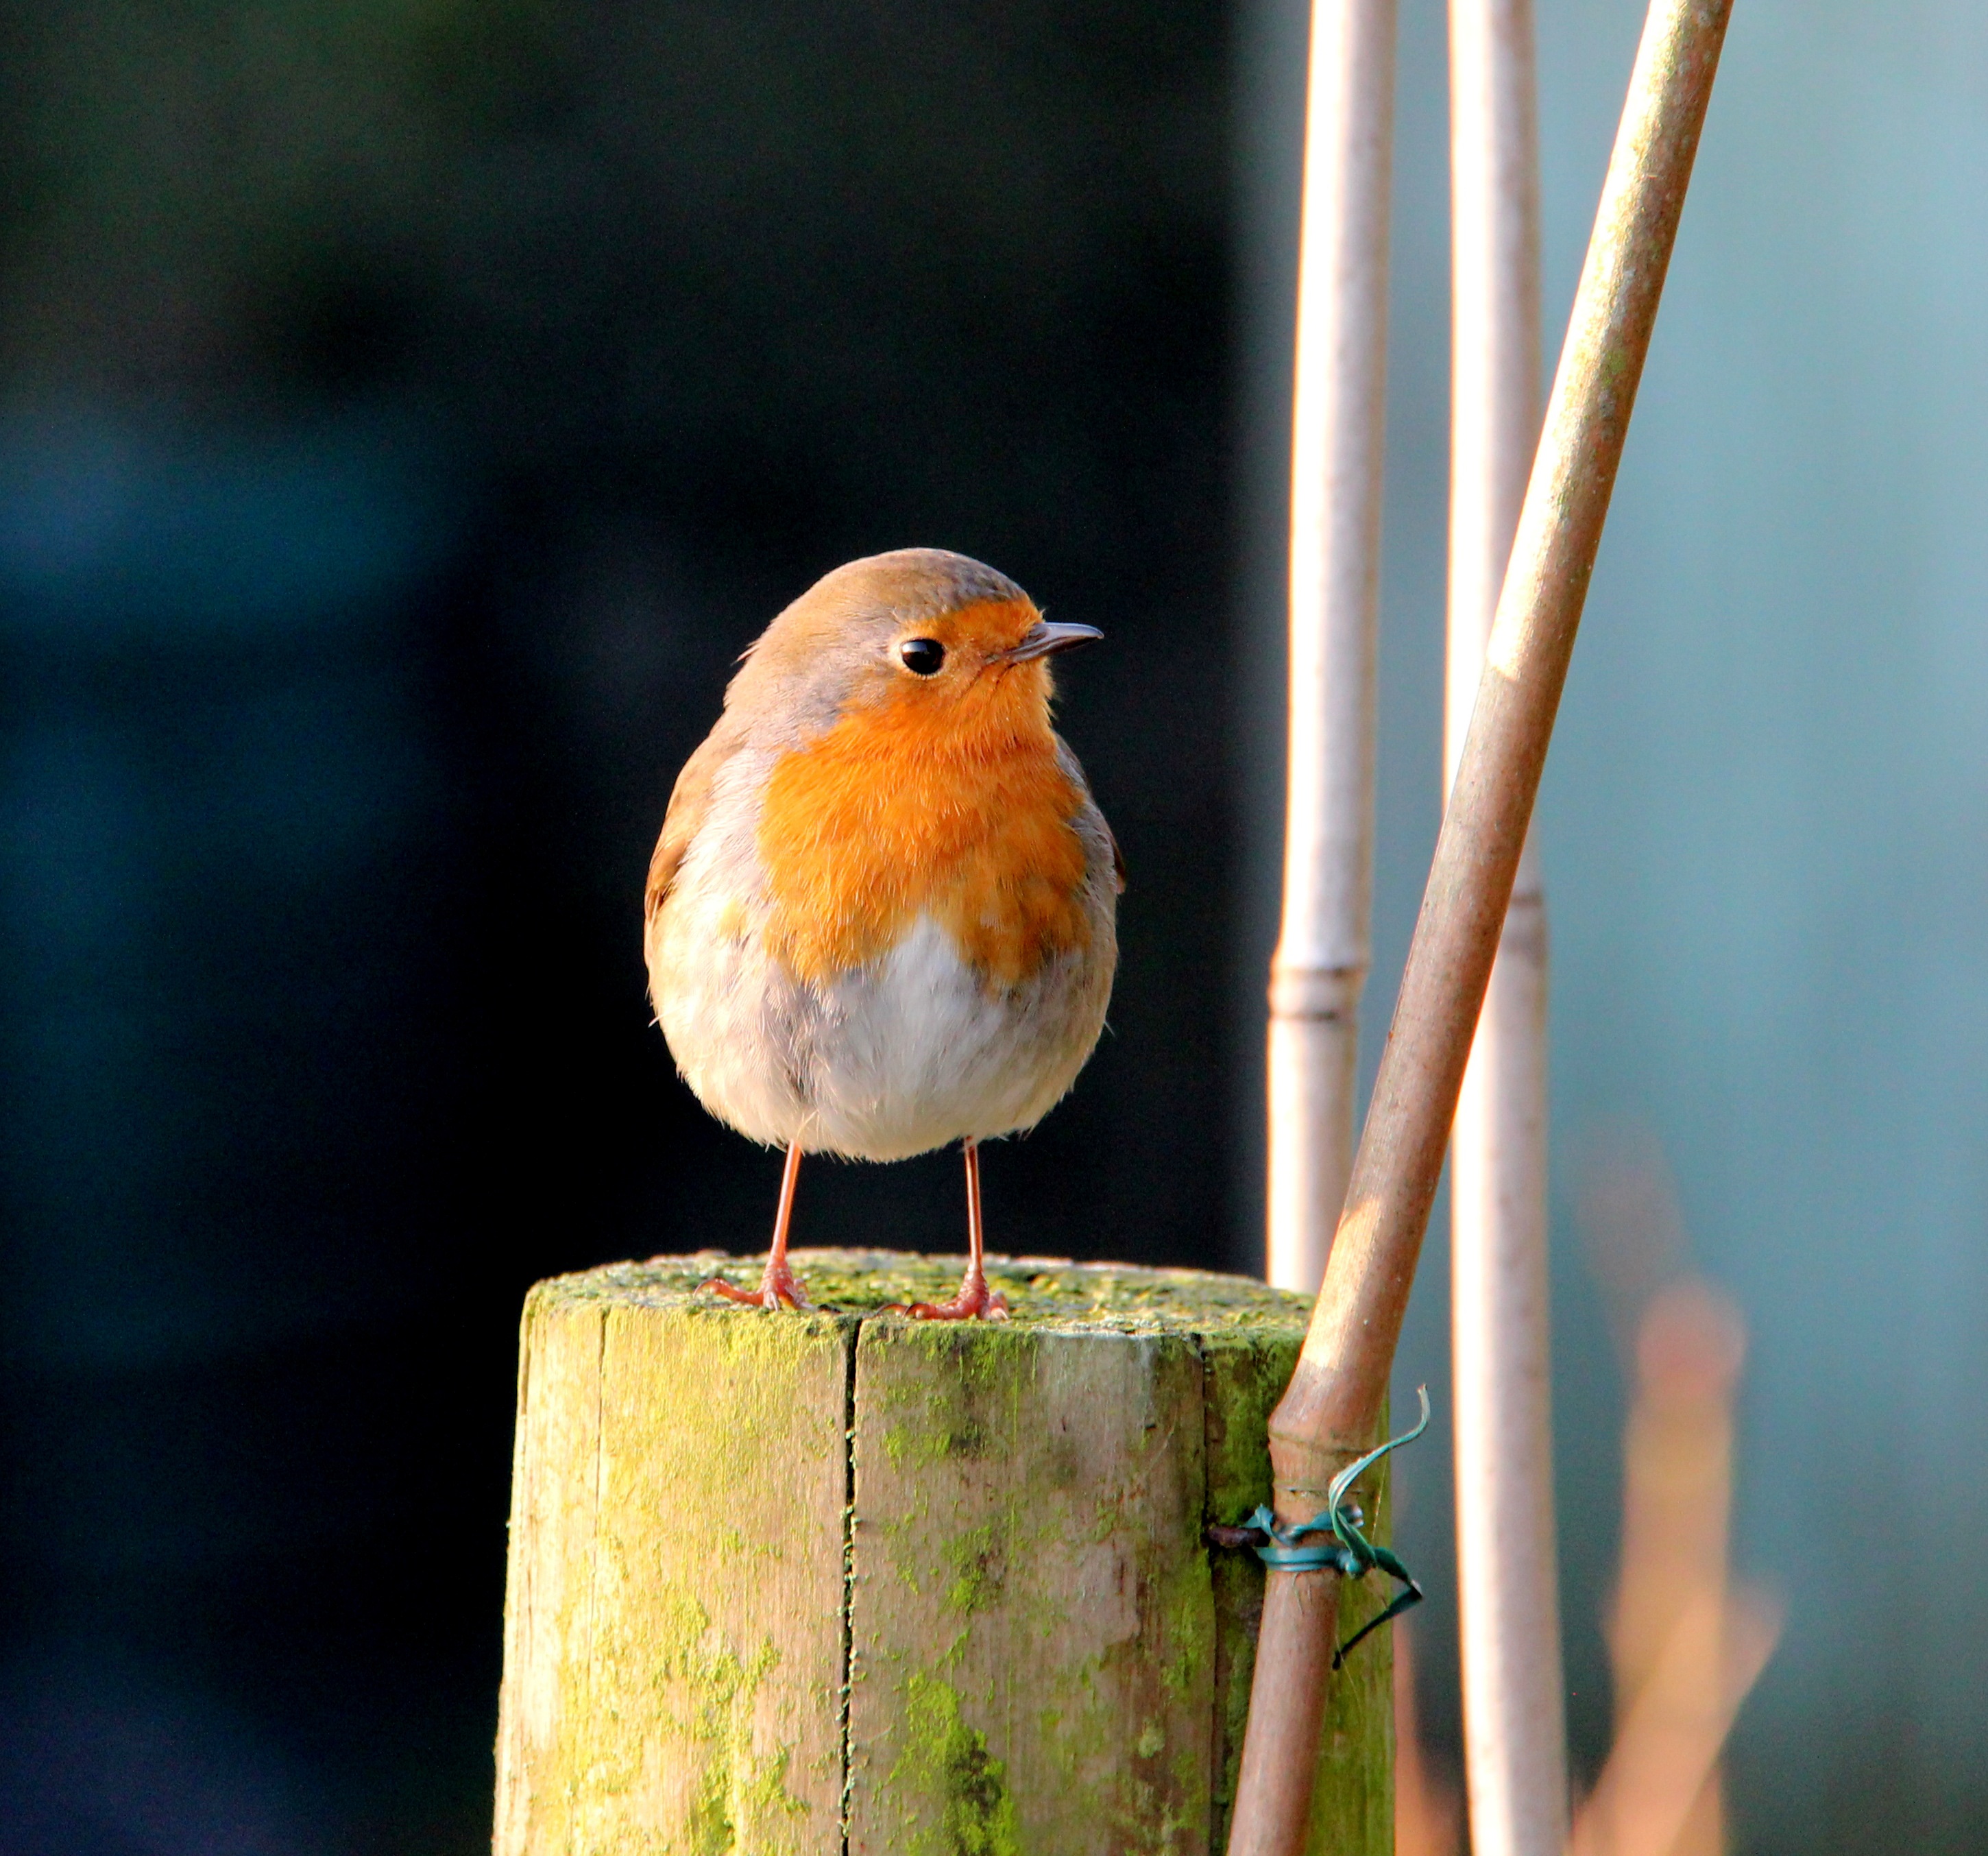
branch, bird, wildlife, beak, robin, fauna, batman, vertebrate, finch, bluebird, wren, lake district, old world flycatcher, orange feathers, perching bird, emberizidae, nightingale, european robin, atlantic canary